Stanford Cardinal football

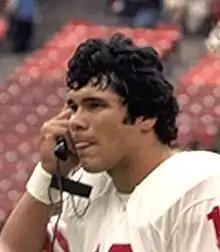
QB Jim Plunkett, winner of the 1970 Heisman Trophy

Marchmont Schwartz led Stanford's football program from 1942 to 1950 (Stanford did not field a football team from 1943 to 1945 because of World War II). During his tenure, Stanford made one bowl appearance, a win in the 1949 Pineapple Bowl. Chuck Taylor led Stanford's football team from 1951 to 1957. Taylor's 1951 team finished 9–2 and lost in the Rose Bowl. The tenure of Jack Curtice was a dismal one. The Indians compiled a record of 14–36 from 1957 to 1962, which included an 0–10 campaign in 1960.